Figure painting (hobby)

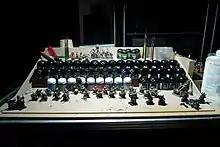
An artist's paint station, with acrylic paints, brushes and other tools

As acrylic paints began to become more widely available, companies began making acrylic paints that were formulated specifically for figure painting, characterized by being thinner than artist acrylic paints, with more flow, and having higher pigment density and more finely ground pigment than cheaper craft acrylics. These include companies that only make paints and paint related products, such as Acrylicos Vallejo's "Model Color" and "Game Color" lines, companies that make paints to supplement gaming model lines, such as Games Workshop's "Citadel Colour" paints, and companies that make paints to supplement display model lines, such as Scale75's "Scalecolor" paints. Thin medium acrylic paints are most common, however some companies also make gel consistency medium based acrylic paints, such as "Warcolour" paints. The major benefits of acrylic paints over enamel paints are the faster drying time, that acrylics can be thinned with water, that various mediums and additives (e.g. retarders, surfactants, etc.) can be mixed in to assist in painting, that multiple thinned and semi-transparent layers of paint can be used to create blending and effects, and being non-toxic. For all of their advantages, acrylic paints are the most popular choice among figure painters, with the majority of painters, particularly display and competition painters, using exclusively acrylic or mostly acrylic with some other paint types used for achieving specific effects, although some figure painters still use enamels out of personal preference or nostalgia. As well as acrylic paints formulated for figure painting, it is possible to use regular "heavy body" acrylics to achieve highly detailed results, provided they are of a high artist grade quality.